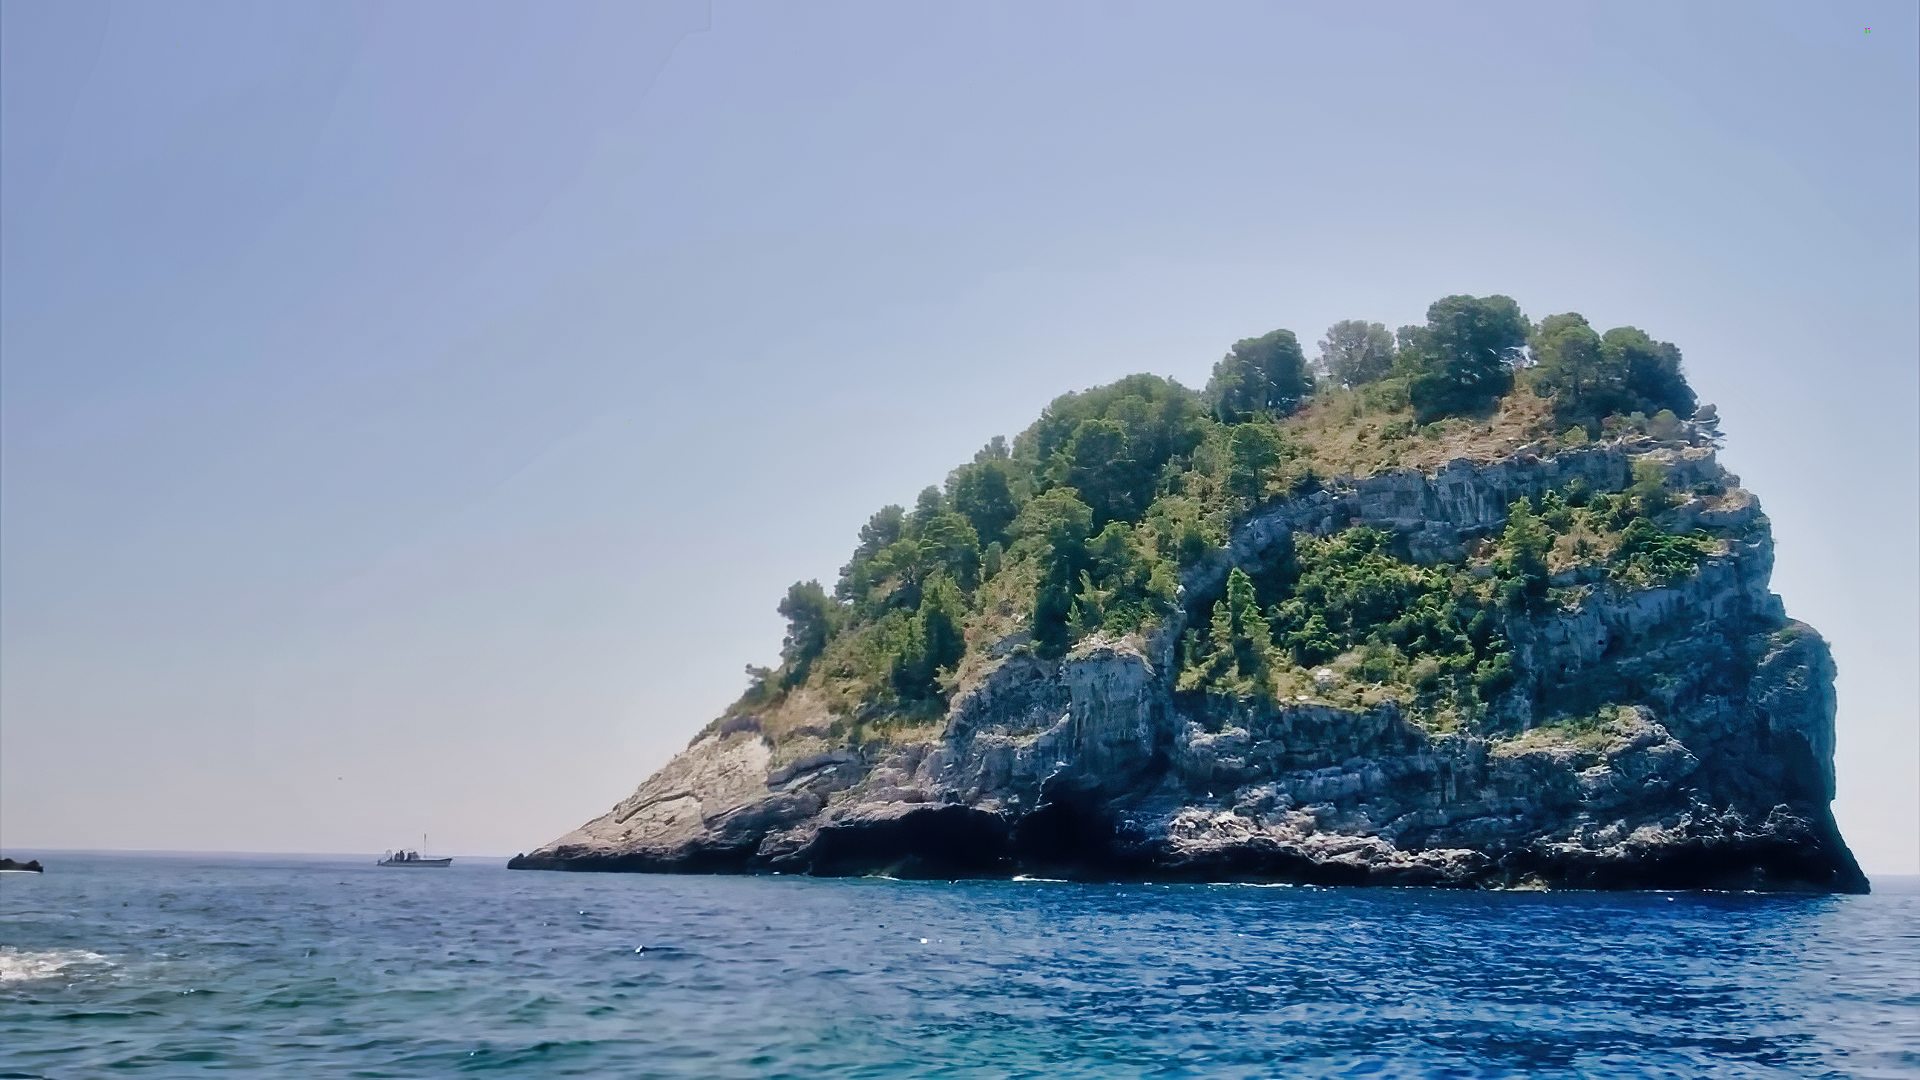
holiday, summer, beach, 2022, water, sky, water resources, plant, natural landscape, tree, coastal and oceanic landforms, terrain, lake, horizon, headland, formation, wind wave, island, klippe, shore, rock, cape, tropics, sound, landscape, hill, outcrop, caribbean, peninsula, cliff, bay, wave, cloud, ocean, bedrock, islet, coast, skerry, inlet, tourism, promontory, archipelago, bight, escarpment, vacation, cove, mountain